2006 anti-NATO protests in Feodosia

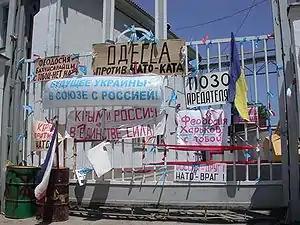
Anti-NATO posters in Feodosia, 2006

Anti-NATO protests (including one riot) took place in the Ukrainian port city of Feodosia from late May to early June 2006, partially disrupting a joint Ukrainian-U.S. military exercise, which was canceled 20 July 2006.